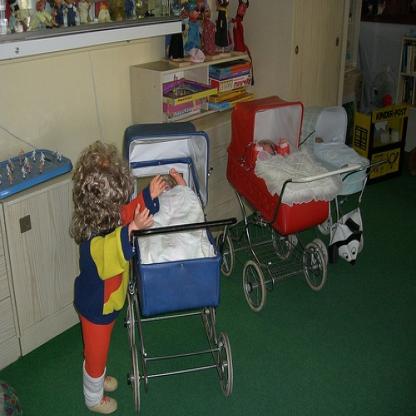
Scene: Indoor